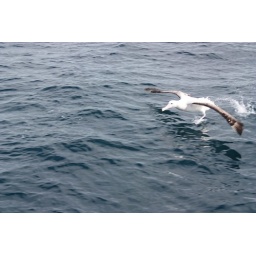
Albatross flying over the water